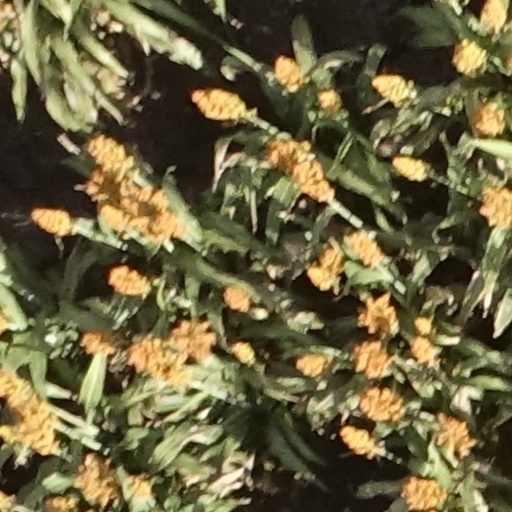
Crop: sorghum